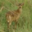
Label: deer